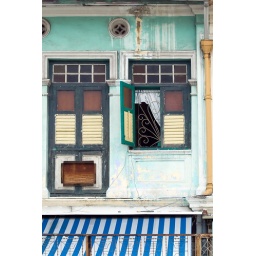
Second floor windows of an old house in Little India, Singapore